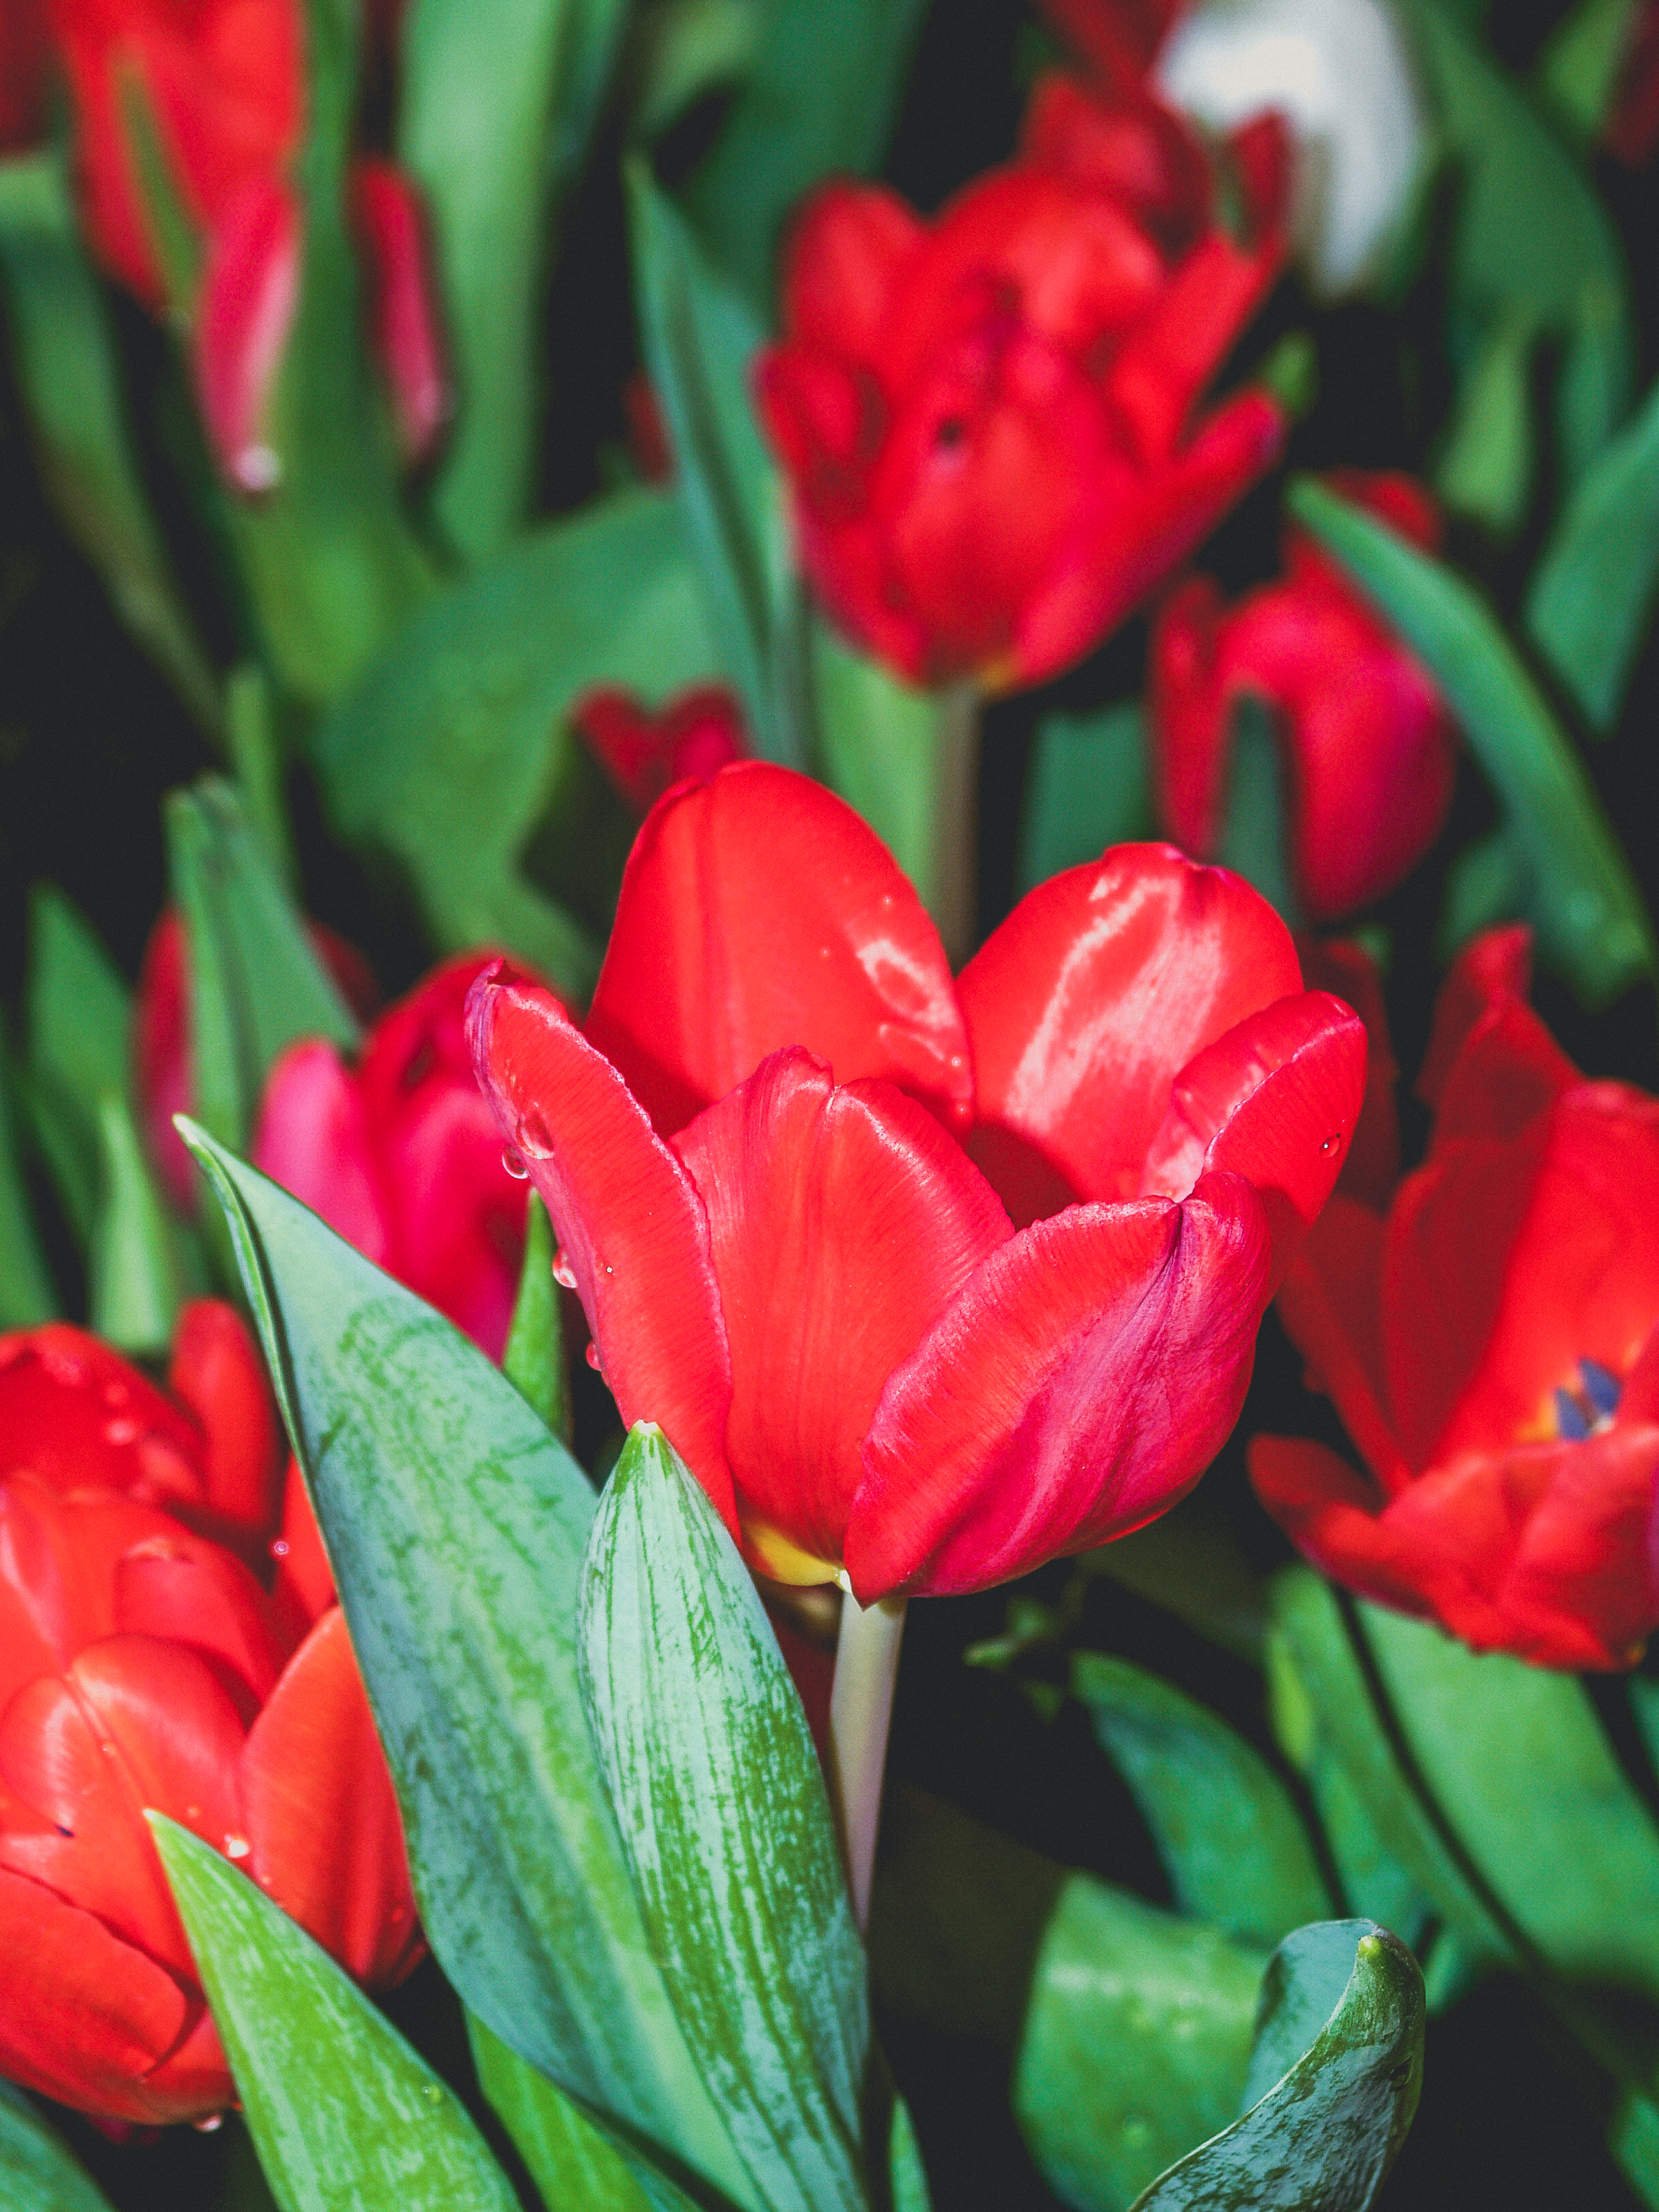
tulip, green, flower, spring, bloom, beauty, plant, blossom, beautiful, nature, floral, pink, background, white, red, season, garden, petal, colorful, natural, blooming, field, netherlands, romantic, park, holland, flowers, romance, color, flora, flowering plant, wildflower, plant stem, annual plant, lily family, seed plant